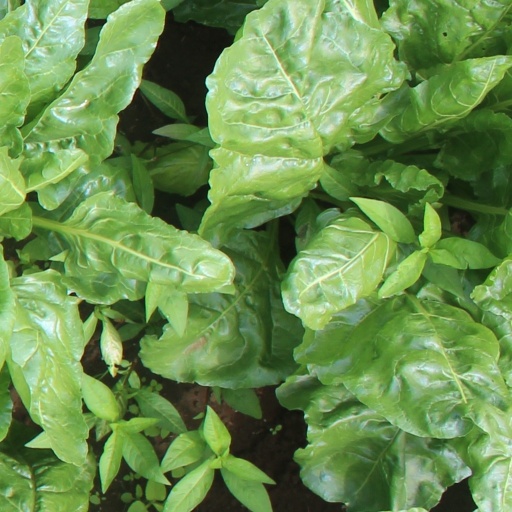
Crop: sugar beet